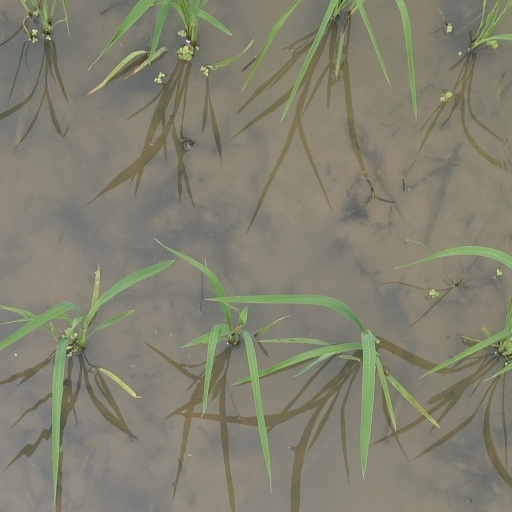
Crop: rice